Croatian diaspora

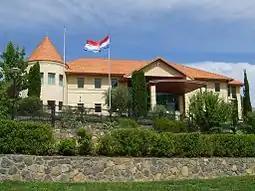

The first records of Croatian settlers in Uruguay date back to the 18th century. The oldest in this regard is the will of Šimun Matulić, from 1790, which states that he was born on the island of Brač, during the Republic of Venice and that after his death he left several individuals with Croatian surnames to look after his properties in colonial Montevideo.